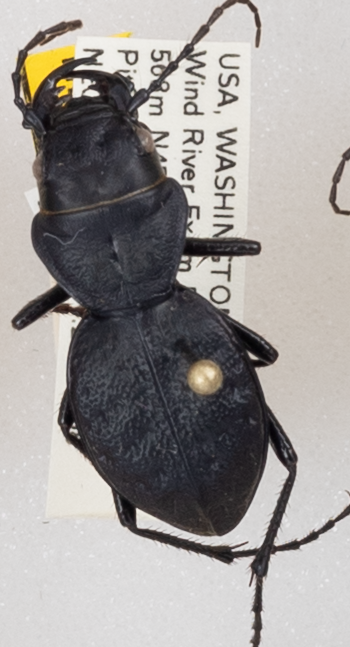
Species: Omus dejeanii
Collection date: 2018-05-08
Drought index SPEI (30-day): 0.008
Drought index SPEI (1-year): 0.03
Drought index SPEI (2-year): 0.71